Japanese ironclad Hiei

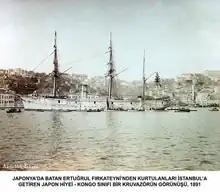
A view of the Japanese Hiei, a Kongō class corvette that brought the survivors of the frigate Ertuğrul that sank in Japan to Constantinople (now Istanbul), 1891.

The contract for "Hiei" was awarded to Milford Haven Shipbuilding and Engineering Co. in Pembroke Dock, Wales, on 24 September 1875 for the price of £119,600, exclusive of armament. Japanese sources universally give the date for "Hiei"s keel-laying as 24 September 1875—the same as that for the awarding of the contract—but historian Hans Langerer describes this as improbable, arguing that no shipyard would order enough material to begin construction without cash in hand. She was launched on 12 June 1877; Reed's daughter smashed a bottle of champagne on the ship's bow in the traditional Western style. The ship was named for Mount Hiei. Completed in February 1878, "Hiei" sailed for Japan on 22 March under the command of a British captain and with a British crew because the IJN was not yet ready for such a long voyage. One of the passengers aboard her was the future admiral Togo Heihachiro, who had just completed six years of study in the United Kingdom. She arrived in Yokohama on 22 May and was assigned to the Tokai Naval District a month later. On 10 July a formal ceremony was held in Yokohama for the receipt of the ship that was attended by the Meiji Emperor and many senior government officials. The ship was opened for tours by the nobility, their families and invited guests for three days after the ceremony. On 14 July, the general public was allowed to tour the ship for a week.